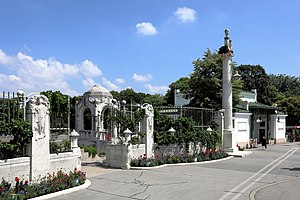
Stadtpark
U-Banestationen ved Stadtpark, designet af Otto Wagner
Stadtpark i Wien strækker sig fra Parkring i Wiens første bezirk, Innere Stadt, til Heumarkt i 3. bezirk og bliver besøgt af både turister og wienere. Det samlede areal er på 65.000 m².